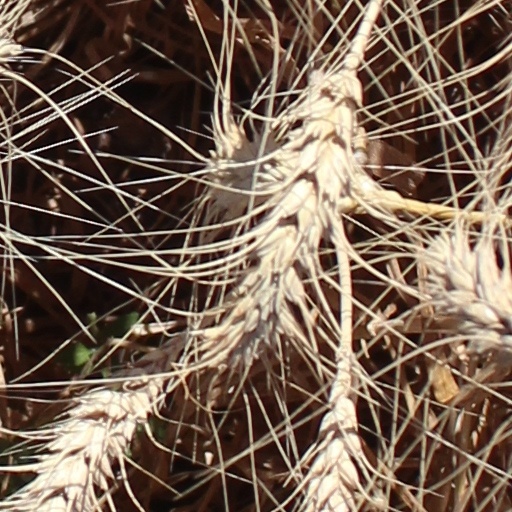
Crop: wheat